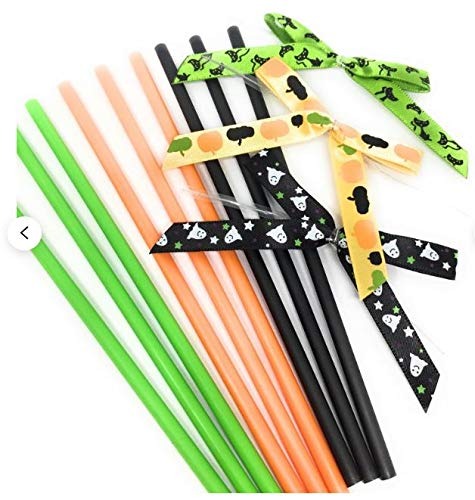
Item Name: 75pcs X (6" Lollipop Sticks + Bags + Ribbon Bows) for Halloween Party
Bullet Point 1: 75pcs 6" lollipop plastic sticks, Color: Black, Green and Orange
Bullet Point 2: 75pcs clear bags - 3" x 5" (If need 4" x 6", please leave message after order.)
Bullet Point 3: 75pcs pre-tied ribbon bows - Ghost, Cat and Pumpkin
Product Description: <p>The value pack includes 75pcs sticks, 75pcs bag and 75pcs Pre-Tied Bows. </p><p>**75pcs Sticks -- Material: Plastic, 6"(L) x 5/32"(Dia), Color: Black, Green and Orange. </p><p>**75pcs Bags -- Material: Polypropylene, Size: 5 1/2"(L) x 3"(W) - 1.5mil, Color: crystal clear. </p><p>**75pcs Ribbon Bows -- Color: 25pcs Pumpkin on Orange + 25pcs Cats on Green + 25pcs Ghost on Black, Twist Ties (Clear): 4", Ribbon Width: 3/8", Bow Head: 1 1/4", Bow Tail: 2"</p>
Value: 75.0
Unit: Count

Price: 19.98